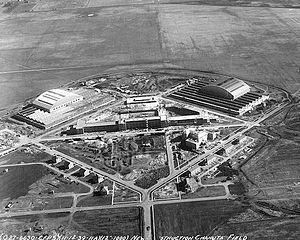
La Chanute Air Force Base est une ancienne base aérienne de l'United States Air Force située à Rantoul au Texas.